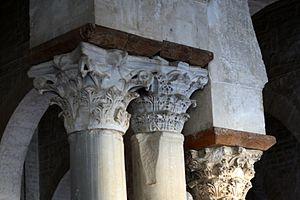
L'ordre, en architecture, détermine les proportions, les formes et l’ornementation de toute partie construite en élévation. Les Grecs n’en reconnaissaient que trois : l’ordre dorique, l’ordre ionique et l’ordre corinthien, les Romains en ont ajouté deux : l’ordre toscan et l’ordre composite. Les proportions des colonnes sont définies à l'aide des ordres.